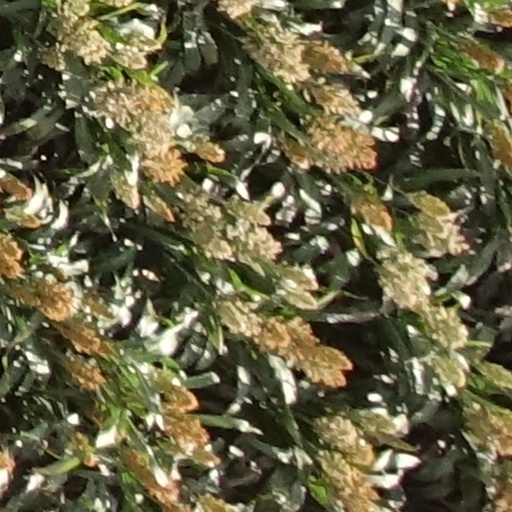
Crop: sorghum